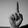
ASL letter: D